Siv Holme

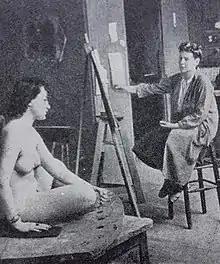
Siv Holme sketching a nude Parisian woman

Elisif "Siv" Ingeborg Muse Holme (27 June 1914 – 5 December 2001) was a Swedish painter and sculptor.